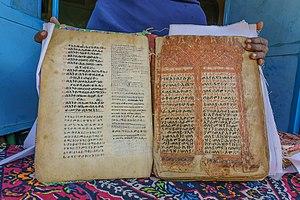
Alessandro Bausi, né est à Florence en 1963 est un philologue italien spécialisé en langues et littératures de l'Éthiopie chrétienne en langues sémitiques devenu en 2002 professeur de Langue et de littérature éthiopienne antiques à l'Université de Naples - L'Orientale.